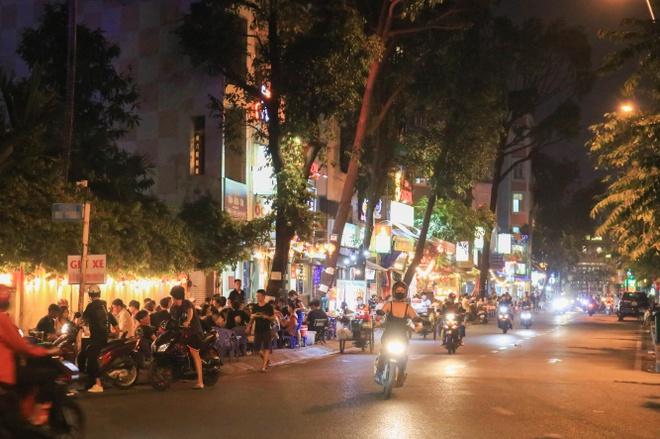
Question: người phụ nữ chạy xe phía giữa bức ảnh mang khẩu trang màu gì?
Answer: người phụ nữ đó mang khẩu trang màu đen